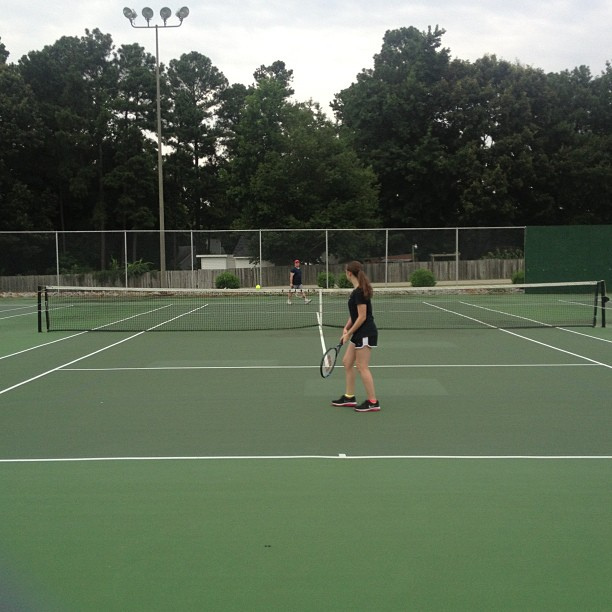
người phụ nữ đang cầm vợt tennis đứng trên sân